Saint John the Baptist Parish Church (Liliw)

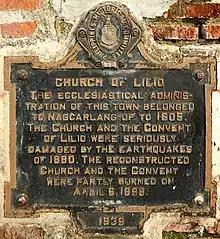
Church PHC historical marker installed in 1939

Liliw was established as a "reduccion" by Franciscan priests Juan de Plasencia and Diego Oropesa in 1578. It was annexed as a "visita" of Nagcarlan until it became an independent parish with Miguel de San Lucas as first parish priest in 1605 by the Franciscan missionaries. The first church was built in wood in 1620. A stronger stone church was built from 1643 to 1646 and was partially destroyed during the 1880 Luzon earthquake. It was reconstructed in 1885 and was partially burned on April 6, 1898.